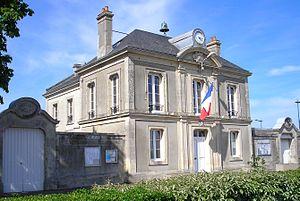
Amfreville (Normandie, France). La mairie.